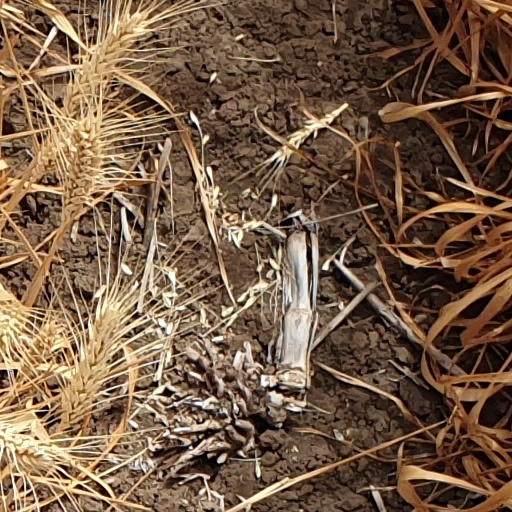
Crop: wheat